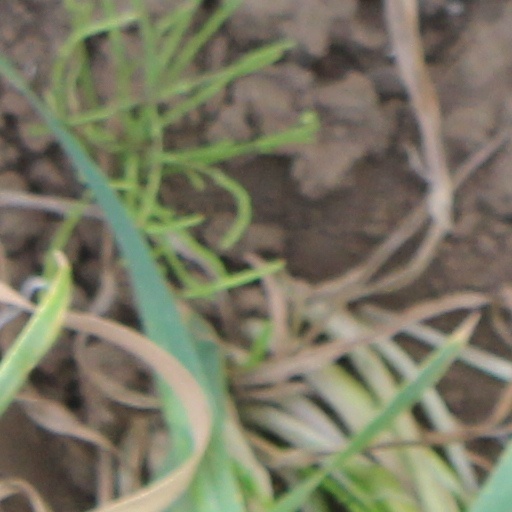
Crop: wheat